Poland at the 2012 Summer Olympics

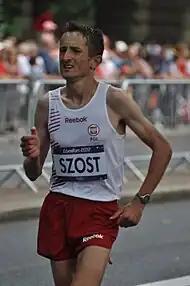
Henryk Szost finished ninth in men's marathon.

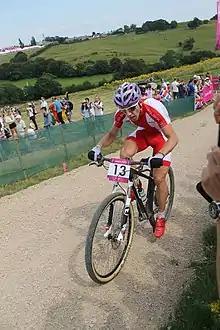
Marek Konwa in men's cross-country race

Polish swimmers have so far achieved qualifying standards in the following events (up to a maximum of 2 swimmers in each event at the Olympic Qualifying Time (OQT), and 1 at the Olympic Selection Time (OST)):